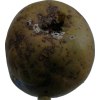
Label: pear